Brunei–Muara District

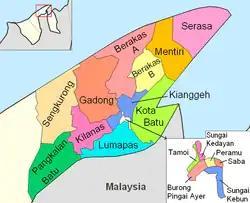
Mukims of Brunei–Muara

The borders of the Bandar Seri Begawan Municipal Board territory are defined by the Bandar Seri Begawan Municipal Board (borders of Municipal Board territory) Declaration, 2008, which came into effect on 1 August 2007, and are listed in the schedule. In addition, it states that areas that were previously subject to development control will no longer be so as of the declaration's effective date, and that any applications and enforcement actions that are still ongoing under earlier acts would proceed as though the declaration had never been issued. Additionally, the previous Brunei Town (Municipal Board Area) Notification, 1956 is repealed, and the Minister of Development is empowered to handle any problems that may arise from putting these changes into effect.